Obama's Wars

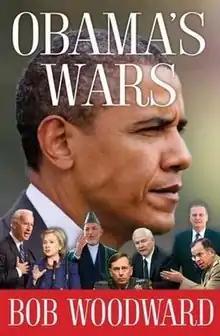
Cover of "Obama's Wars" by Bob Woodward

Obama's Wars is a 2010 book written by Pulitzer Prize–winning investigative journalist Bob Woodward. The book was published by Simon & Schuster and released on September 27, 2010. It focuses on the internal debates and divisions within the Obama administration regarding the handling of the United States' involvement in the ongoing Iraq and Afghanistan wars. Woodward was interviewed by ABC News anchor Diane Sawyer to promote the book as well as PBS journalist Charlie Rose.